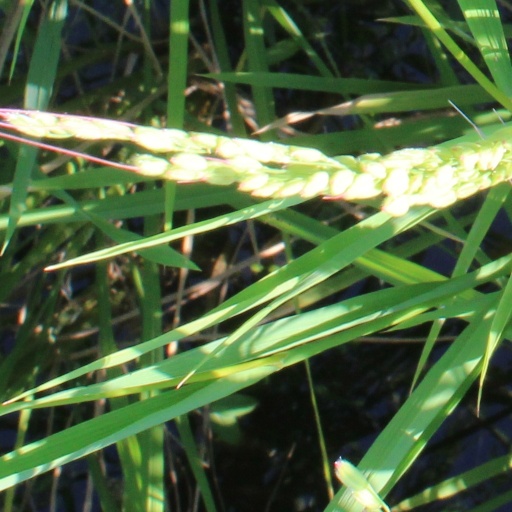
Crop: rice